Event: Nepal Earthquake
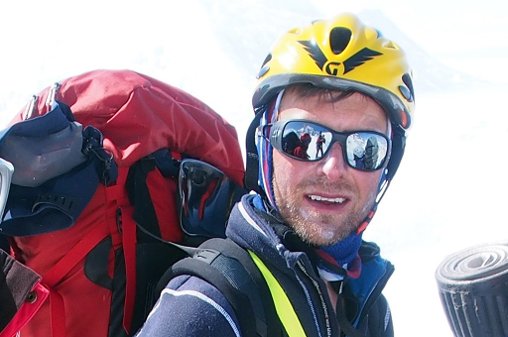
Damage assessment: no_damage